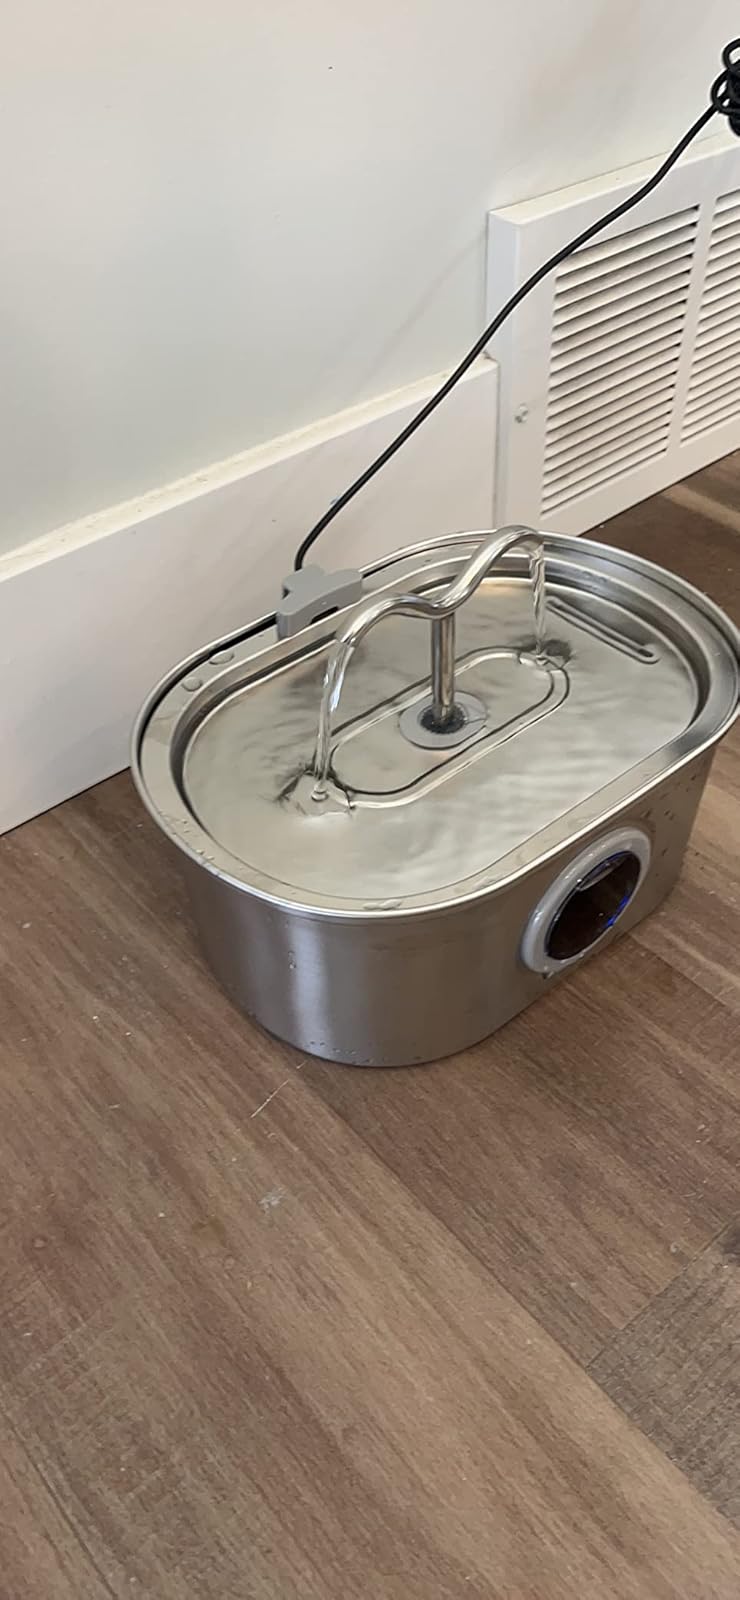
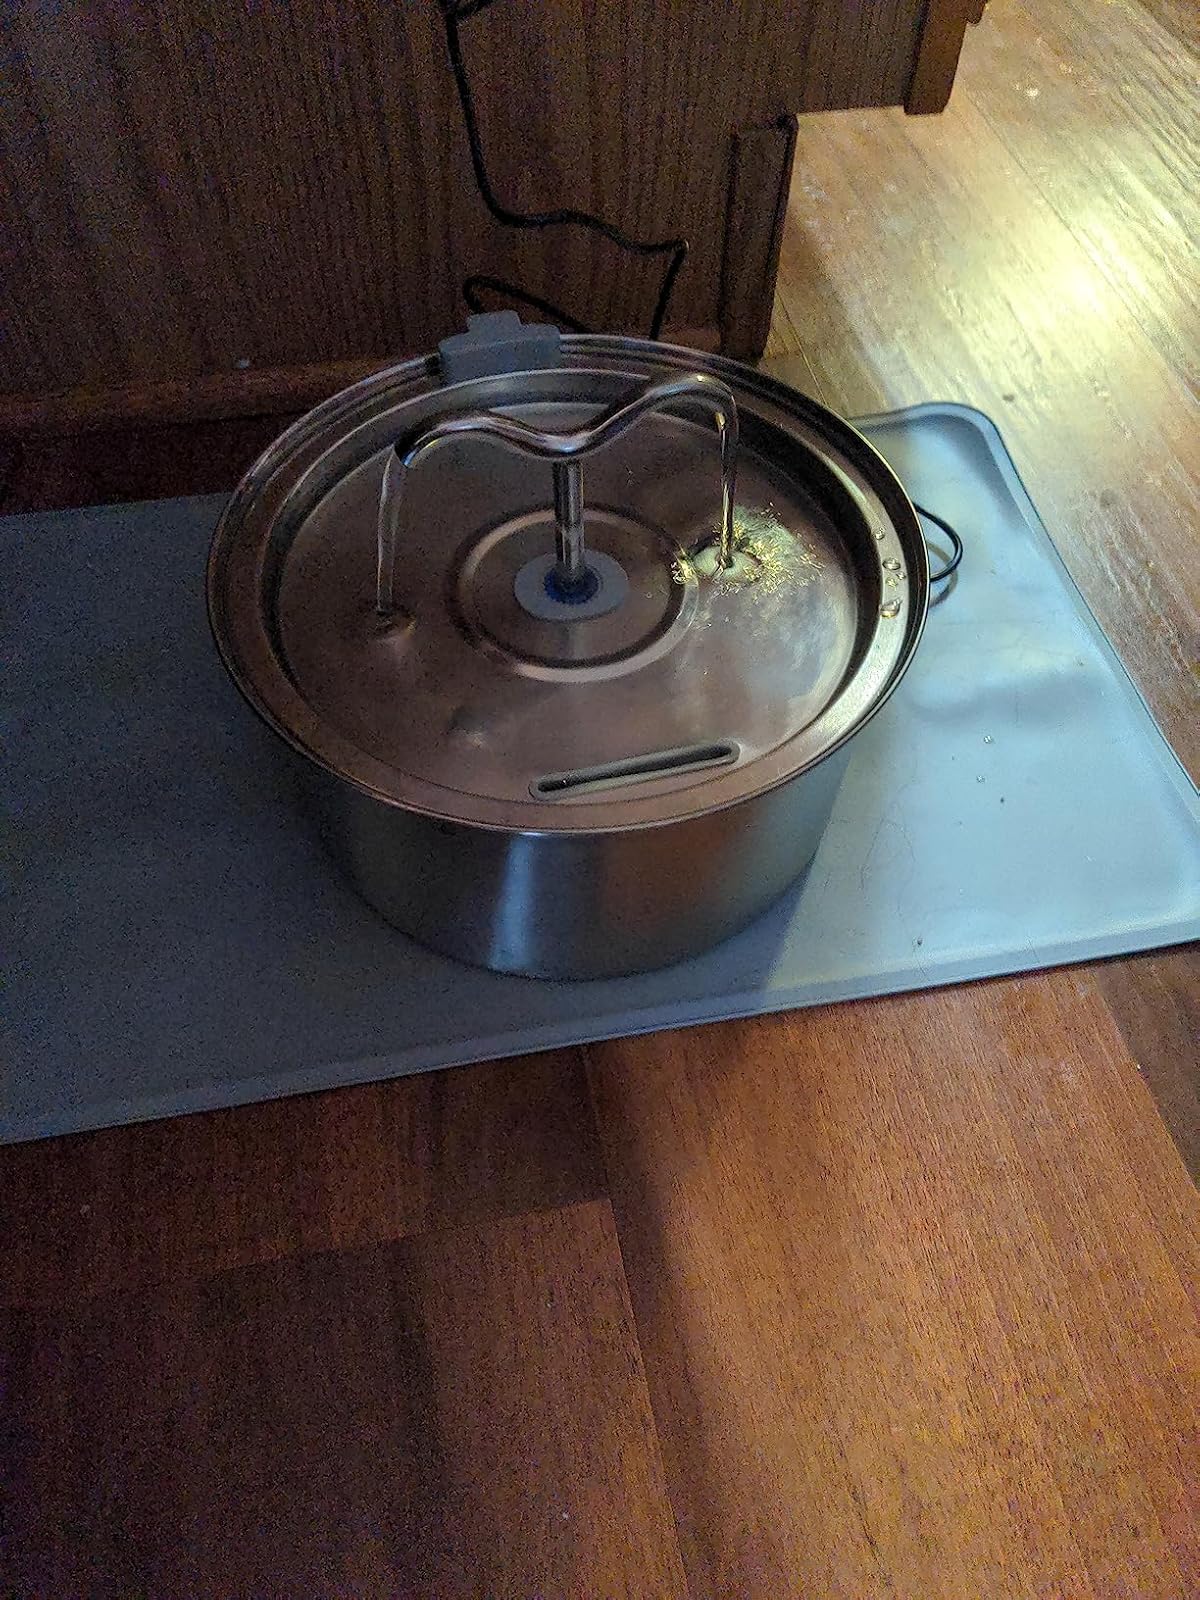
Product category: items_bowl
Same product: no